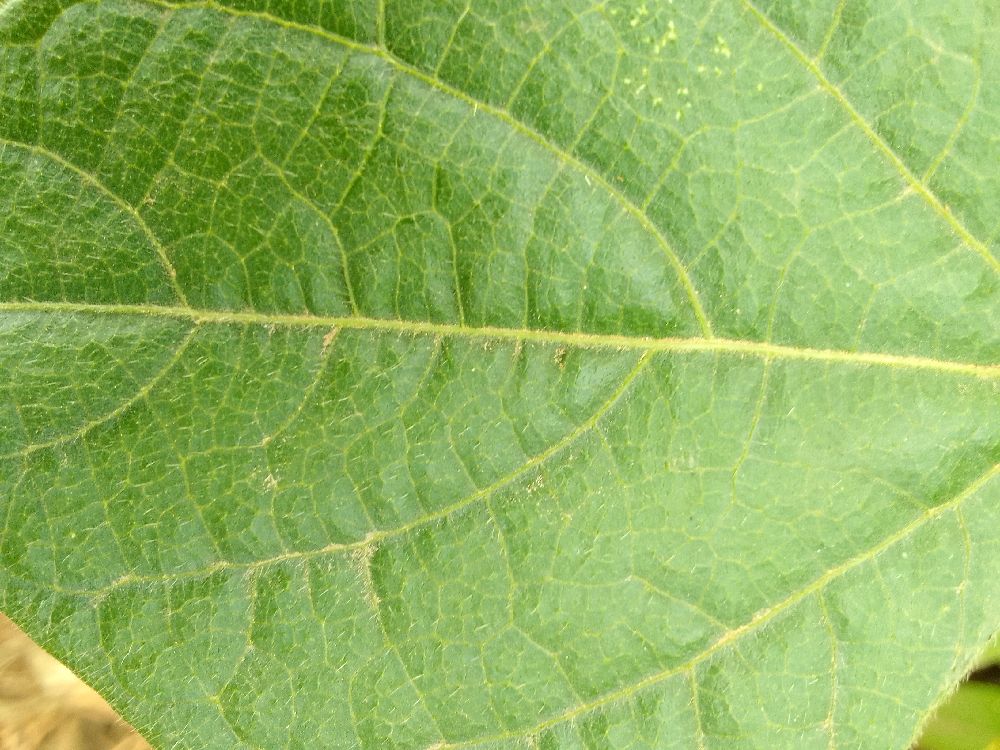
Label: healthy